Péter Pázmány

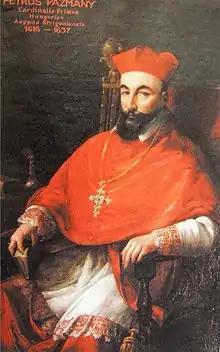

Péter Pázmány de Panasz, S.J. (4 October 1570 – 19 March 1637), was a Hungarian Jesuit who was a noted philosopher, theologian, cardinal, pulpit orator and statesman. He was an important figure in the Counter-Reformation in Royal Hungary.